Heinrich Roller

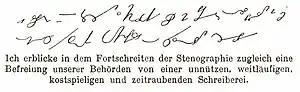
Example of Roller's shorthand.

As a result of the conflict with Arends, Roller decided to develop his own shorthand system which he published under the title "Vollständiger Leitfaden einer einfachen, in wenigen Stunden erlernbaren Stenographie für den Schul-, Korrespondenz- und parlamentarischen Gebrauch" (complete instructions to a simple, in a few hours learnable stenographic system for school, correspondence and parliament usage) on 1 October 1875. The book was published in 24 editions between 1875 and 1898. Roller made frequent adjustments to the system in the following years.